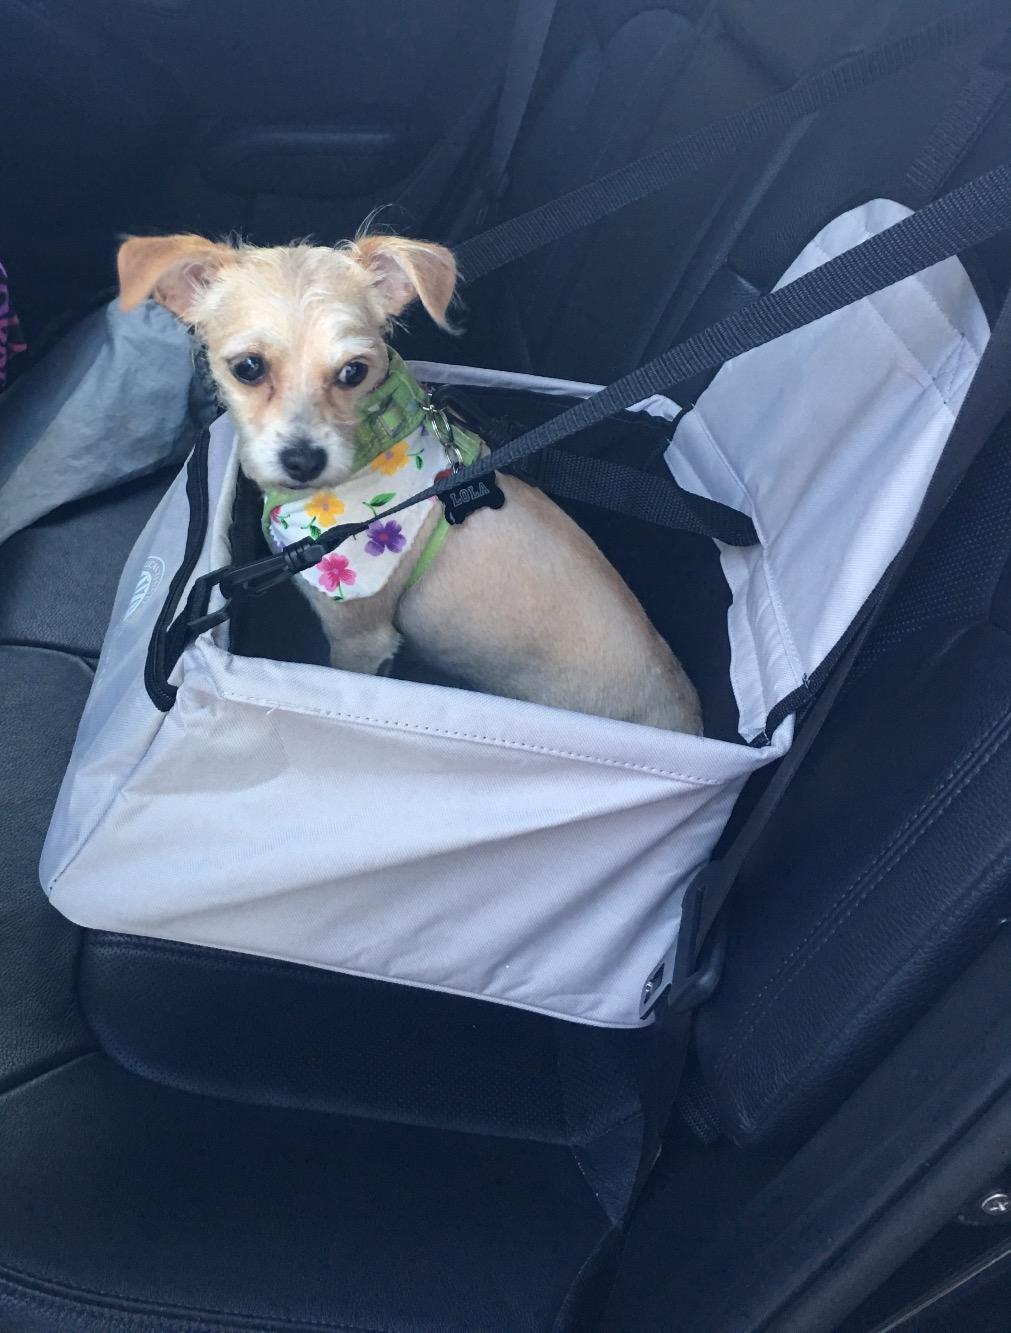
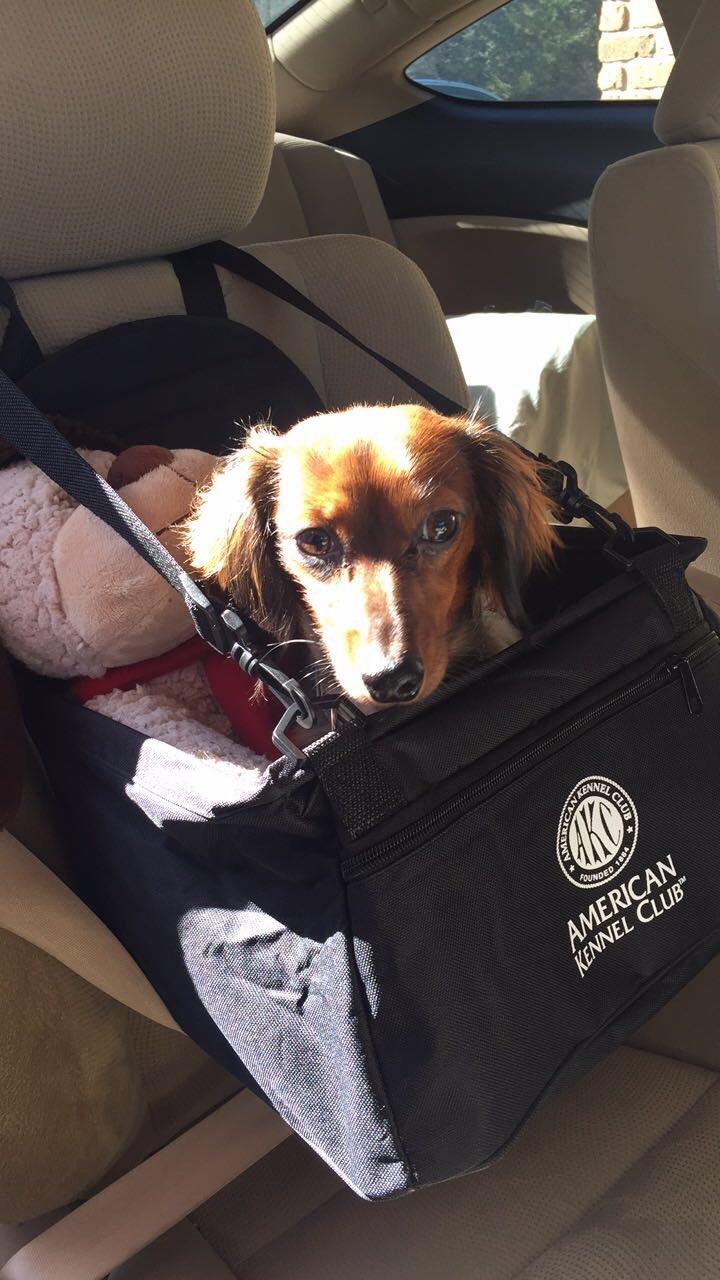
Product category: items_kennel
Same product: no